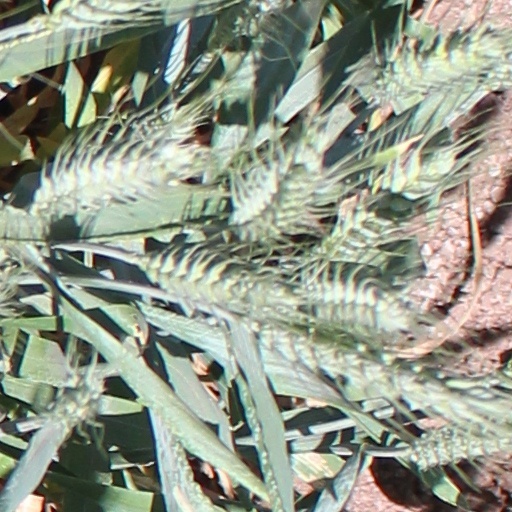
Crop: wheat